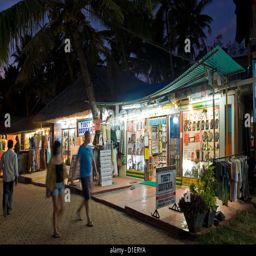
horizontal view of the shops and stalls along the cliff top pathway